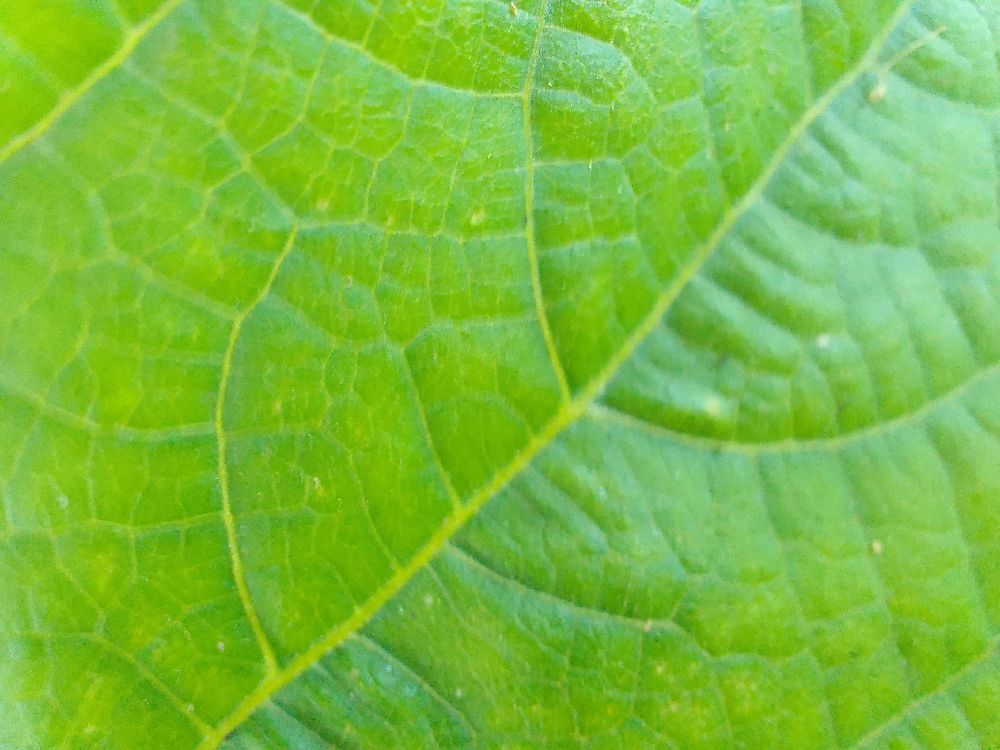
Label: healthy